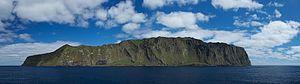
L'île Inaccessible, partie de l'archipel Tristan da Cunha, au Royaume-Uni, est la partie émergée d'un volcan éteint appartenant à l'archipel de Tristan da Cunha, situé dans l'Atlantique sud.